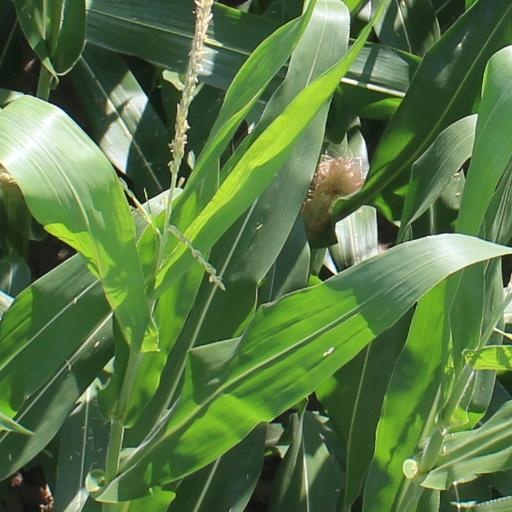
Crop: maize; corn